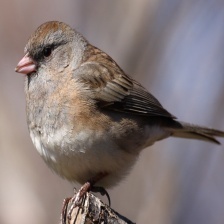
Species: DARK EYED JUNCO
Scientific name: JUNCO HYEMALIS